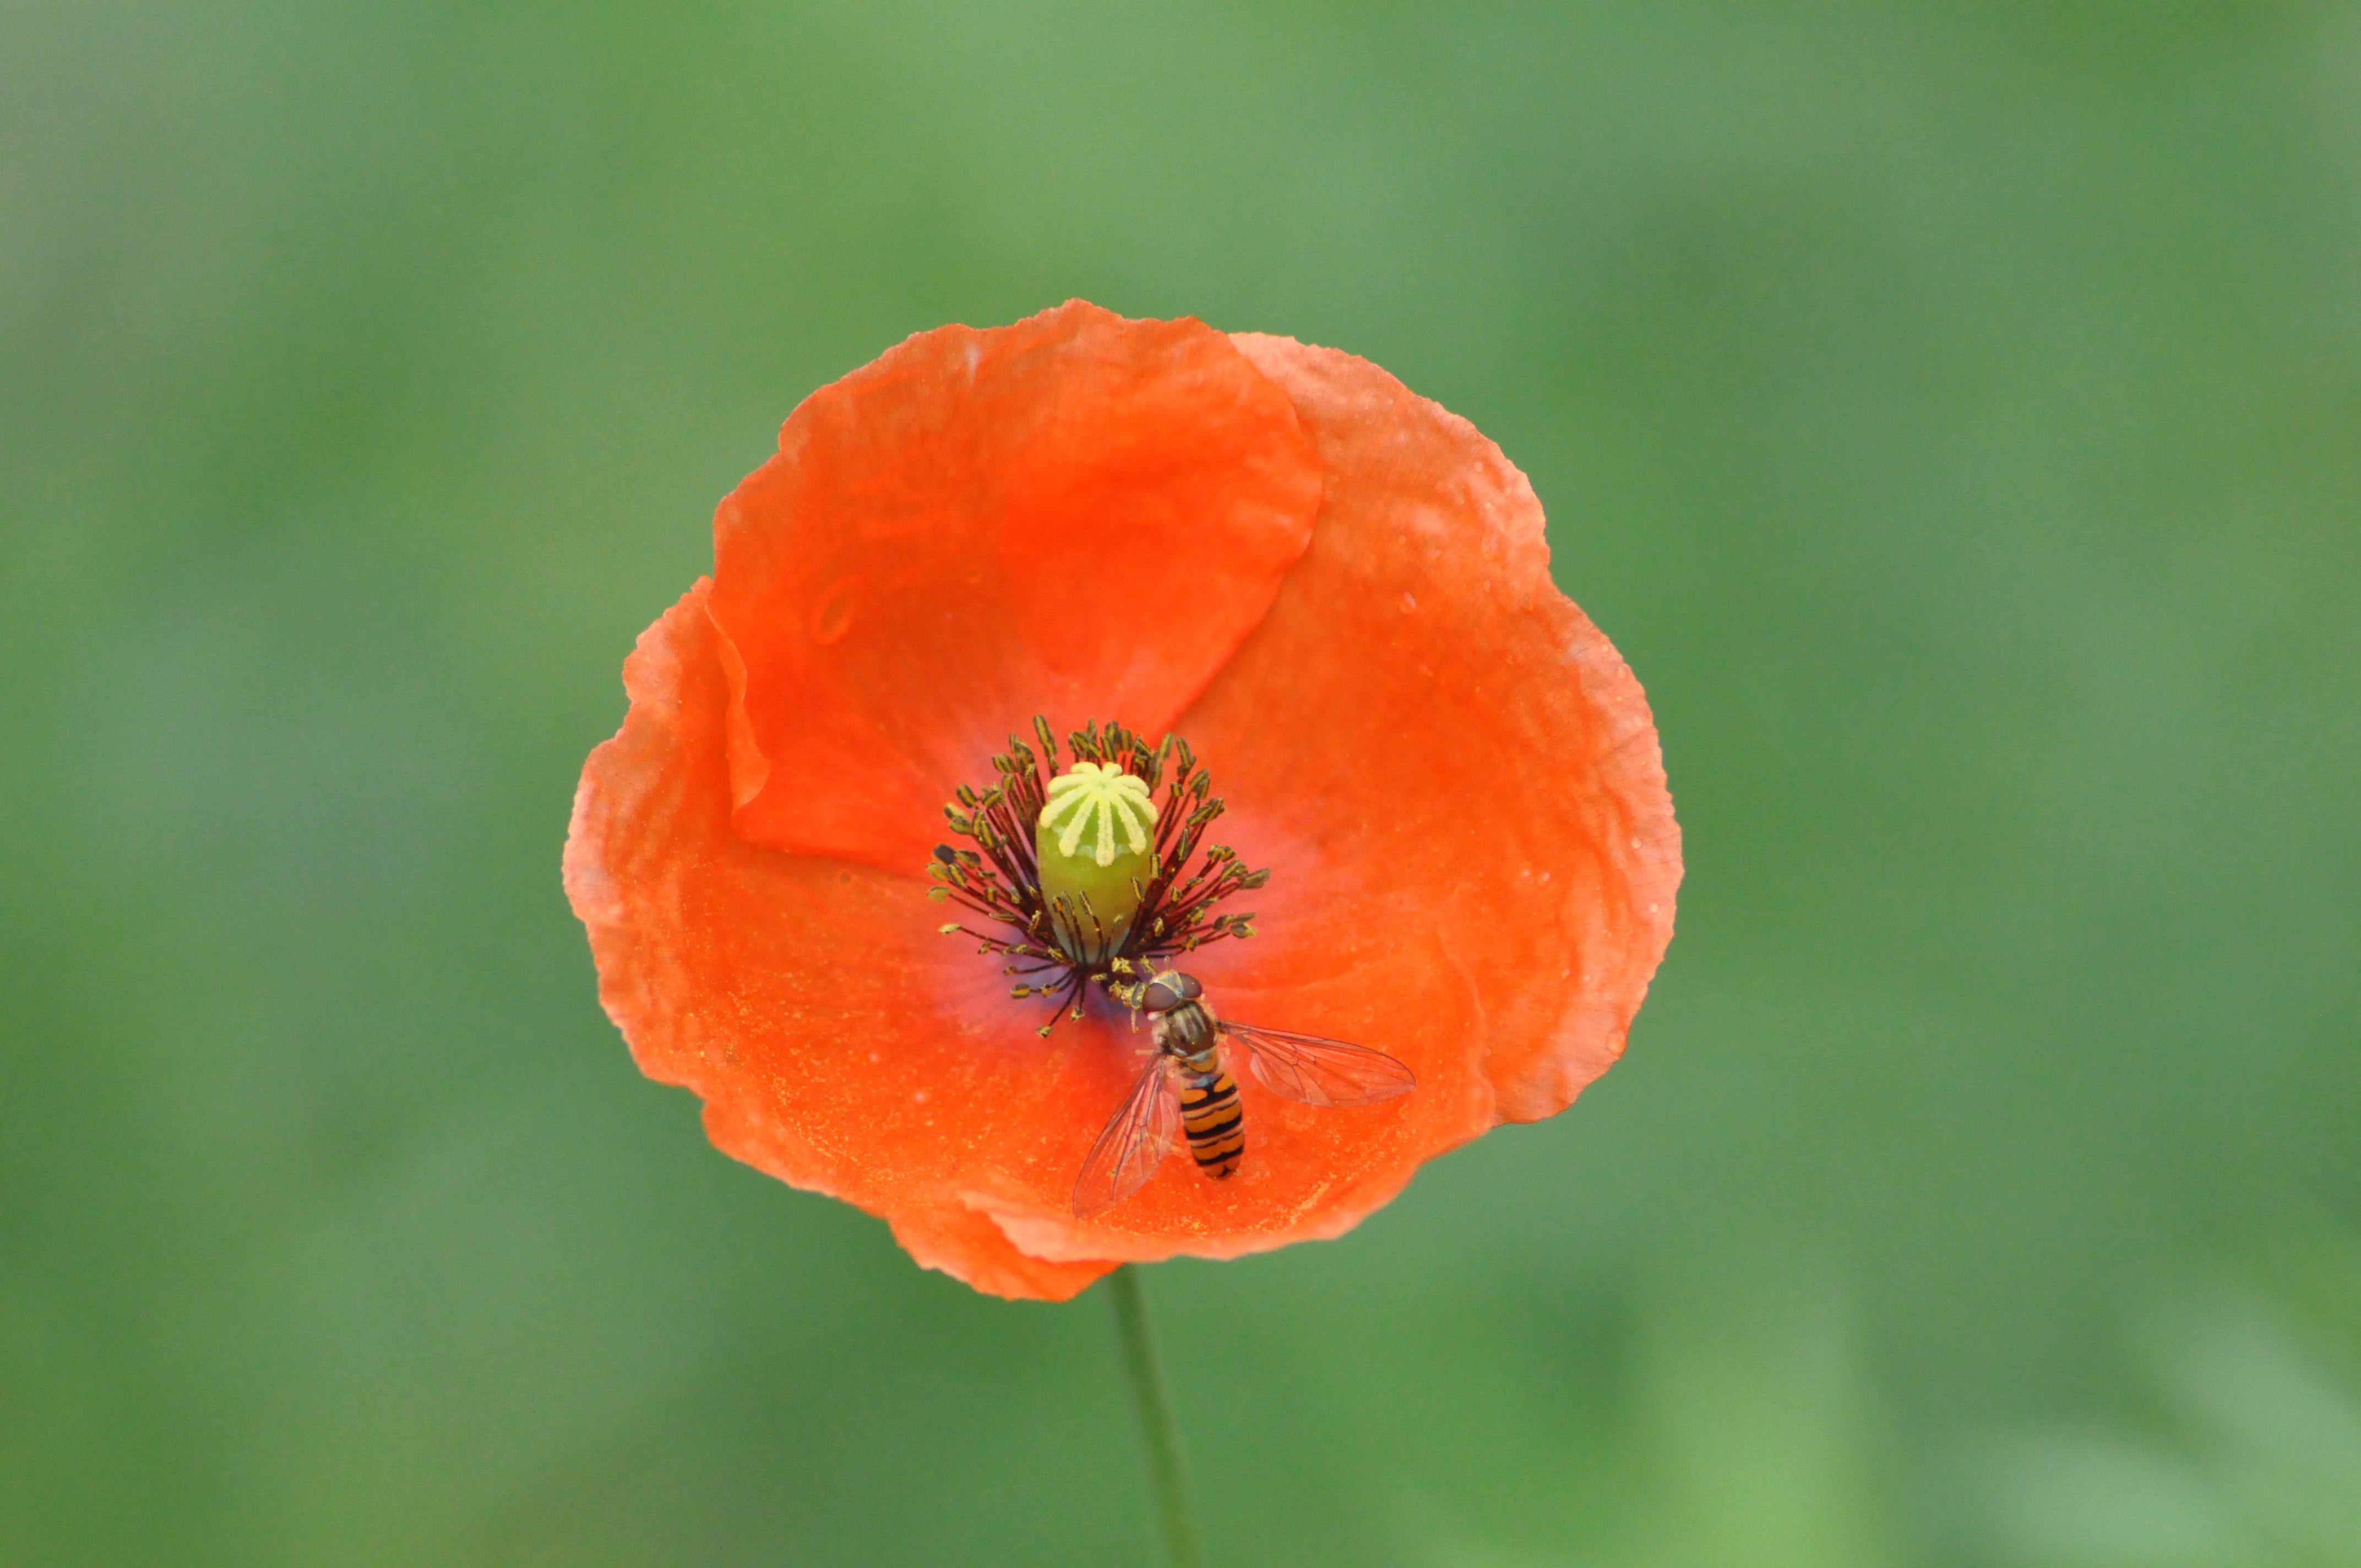
plant, photography, flower, petal, flora, wildflower, close up, poppy, coquelicot, macro photography, flowering plant, plant stem, land plant, poppy family